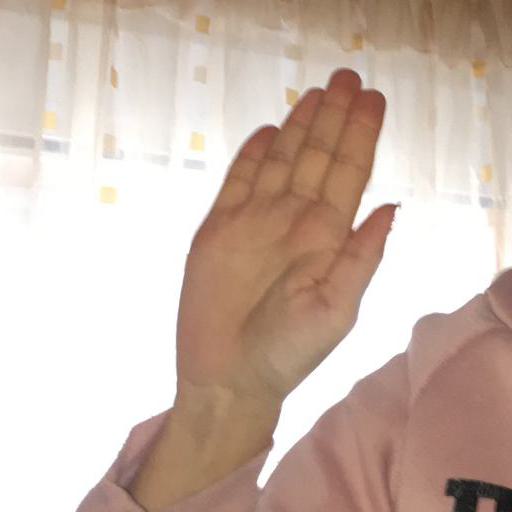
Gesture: stop